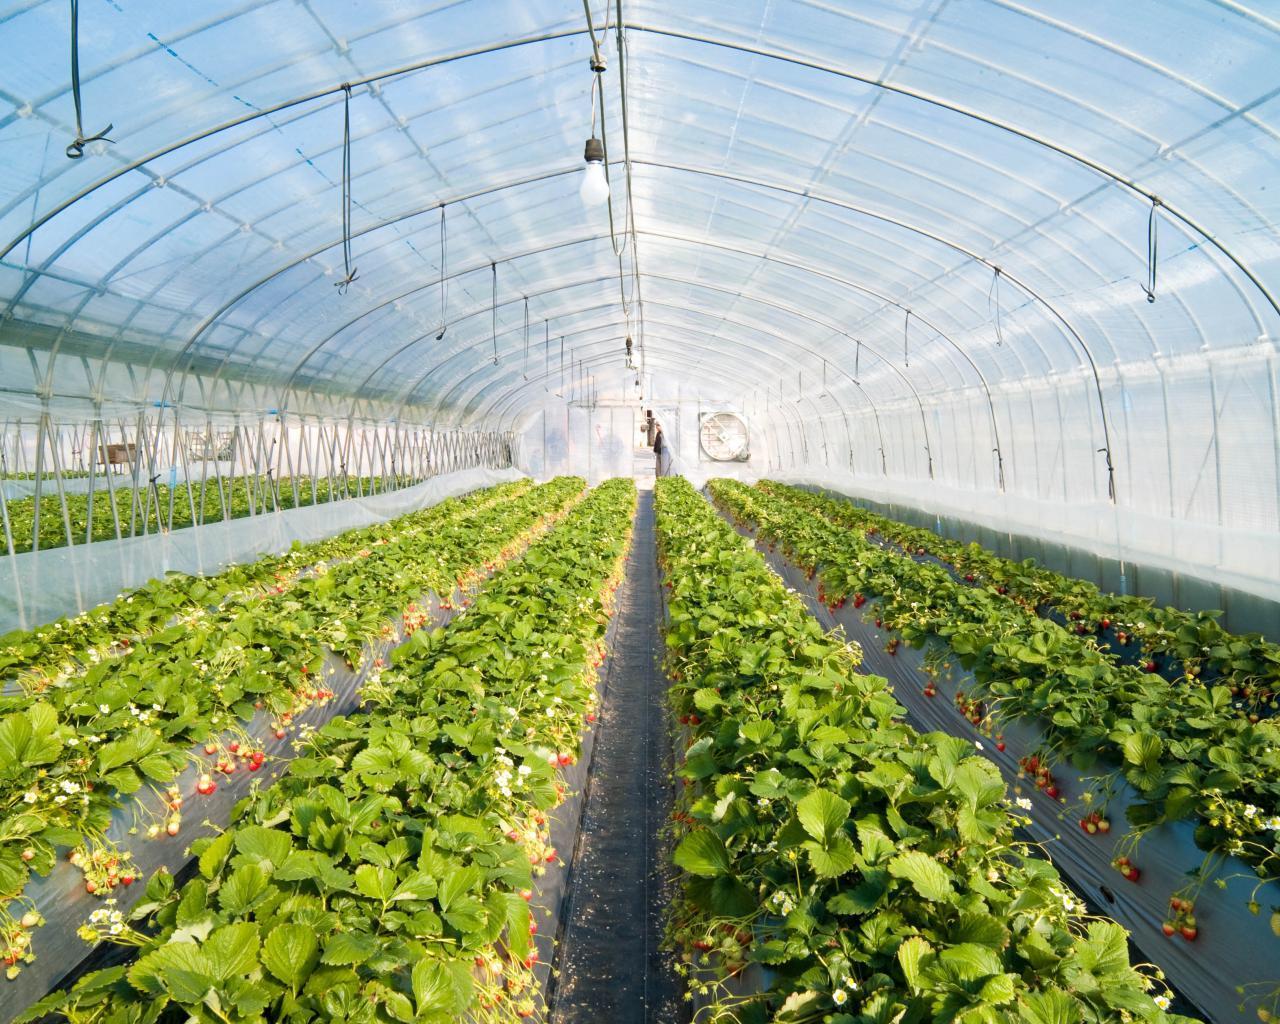
Eneo maalumu lililotengenezwa na kuezekwa kwa ustadi lililo mfano wa bustani ama kitalu kilichopandwa miche iliyoota na kuchipua kwa rangi ya kijani kibichi, ikiashiria kuwa ni eneo maalumu linalotumika kwa ajili kilimo cha viwanda.